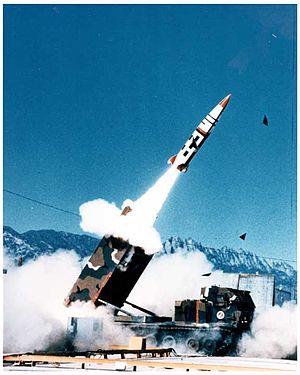
Un missile balistique tactique est un missile balistique conçu pour une utilisation à courte portée sur le champ de bataille. Typiquement, sa portée est inférieure à 300 kilomètres. Les missiles balistiques tactiques sont généralement mobiles pour assurer leur survie et leur déploiement rapide. Il emporte une grande variété d'ogives afin de cibler les installations ennemies, les zones de rassemblement, d'artillerie et d'autres cibles derrière la ligne de front. Leurs ogives peuvent inclure des explosif conventionnel, chimique, biologique, ou des ogives nucléaires. En règle générale, la puissance des armes nucléaires tactiques sont limitées par rapport aux fusées stratégiques.